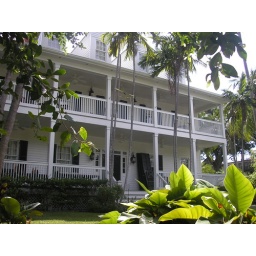
oh the white houses in this country...